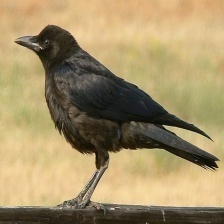
Species: CROW
Scientific name: CORVUS